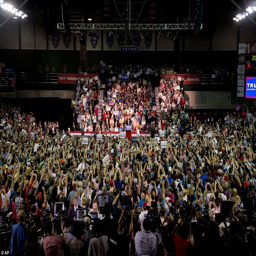
not bad for a monday : thousands crowded into the arena to listen to politician as he gave another of his barnstorming speeches